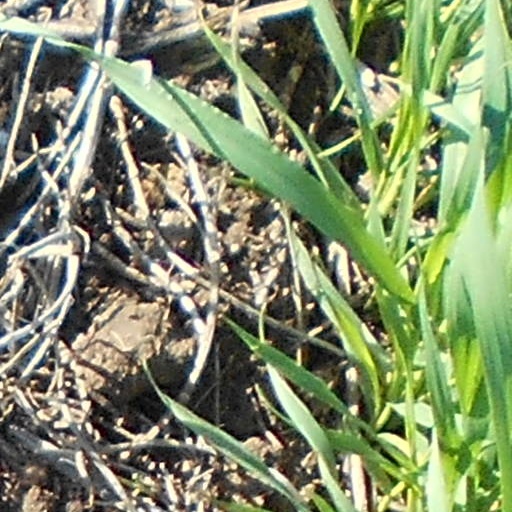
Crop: wheat